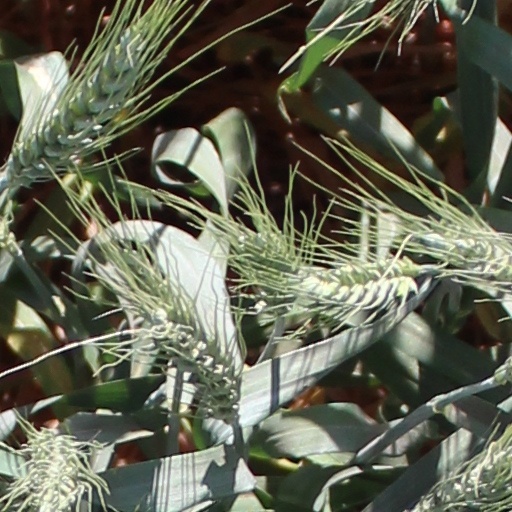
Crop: wheat